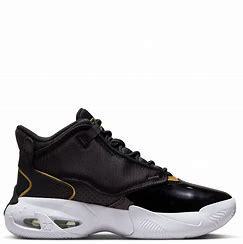
Brand: Jordan
Model: Max Aura 4